Rábida Island

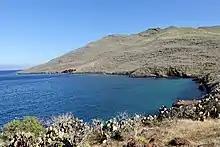
Cove on the northern side of Rábida Island.

Rábida or Rabida Island is one of the Galápagos Islands. It is in area.